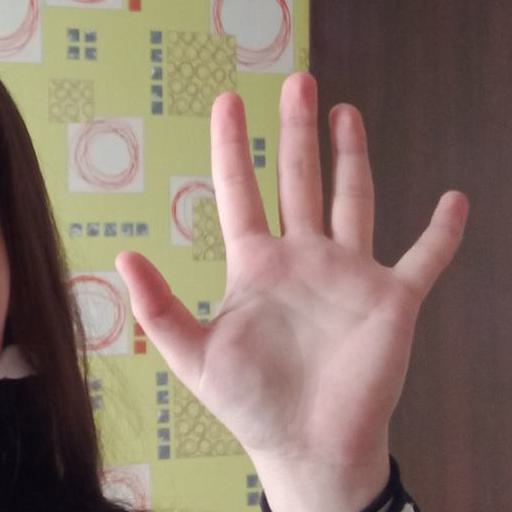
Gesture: palm